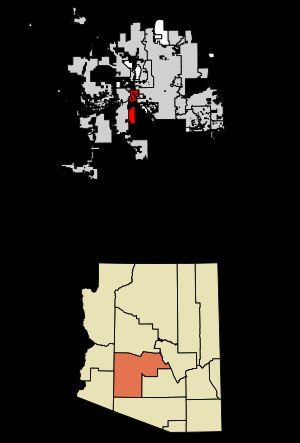
Avondale
Avondales placering i Maricopa County i Arizona.
Avondale er en by, der ligger i Maricopa County i delstaten Arizona i USA.